Federal Court of Justice

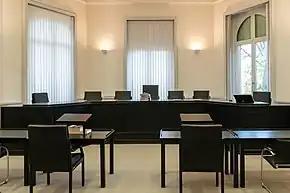
Courtroom of a civil division in the Hereditary Grand Ducal Palace

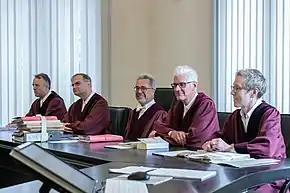
Judges of a civil division before an oral argument

The civil divisions of the Federal Court of Justice primarily deal with appeals on points of law and complaints against denial of leave to appeal on points of law.